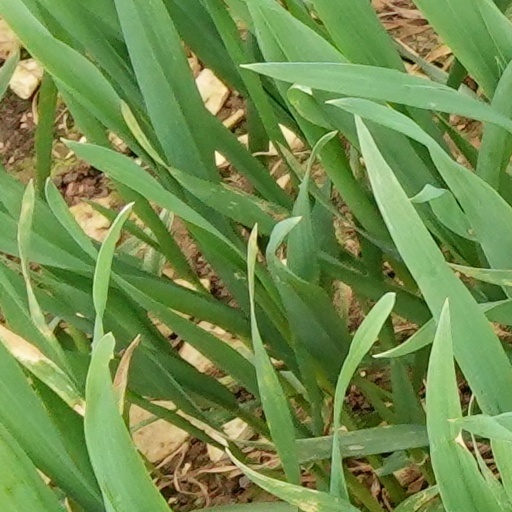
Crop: wheat